Charles Adam Heckman

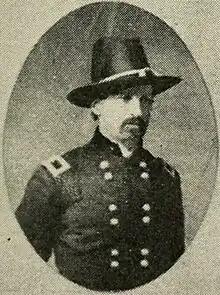

Charles Adam Heckman (1822-1896) was a brigadier general in the Union Army during the American Civil War. He fought in many of the early battles in North Carolina and later served in the Army of the James during the siege of Petersburg.